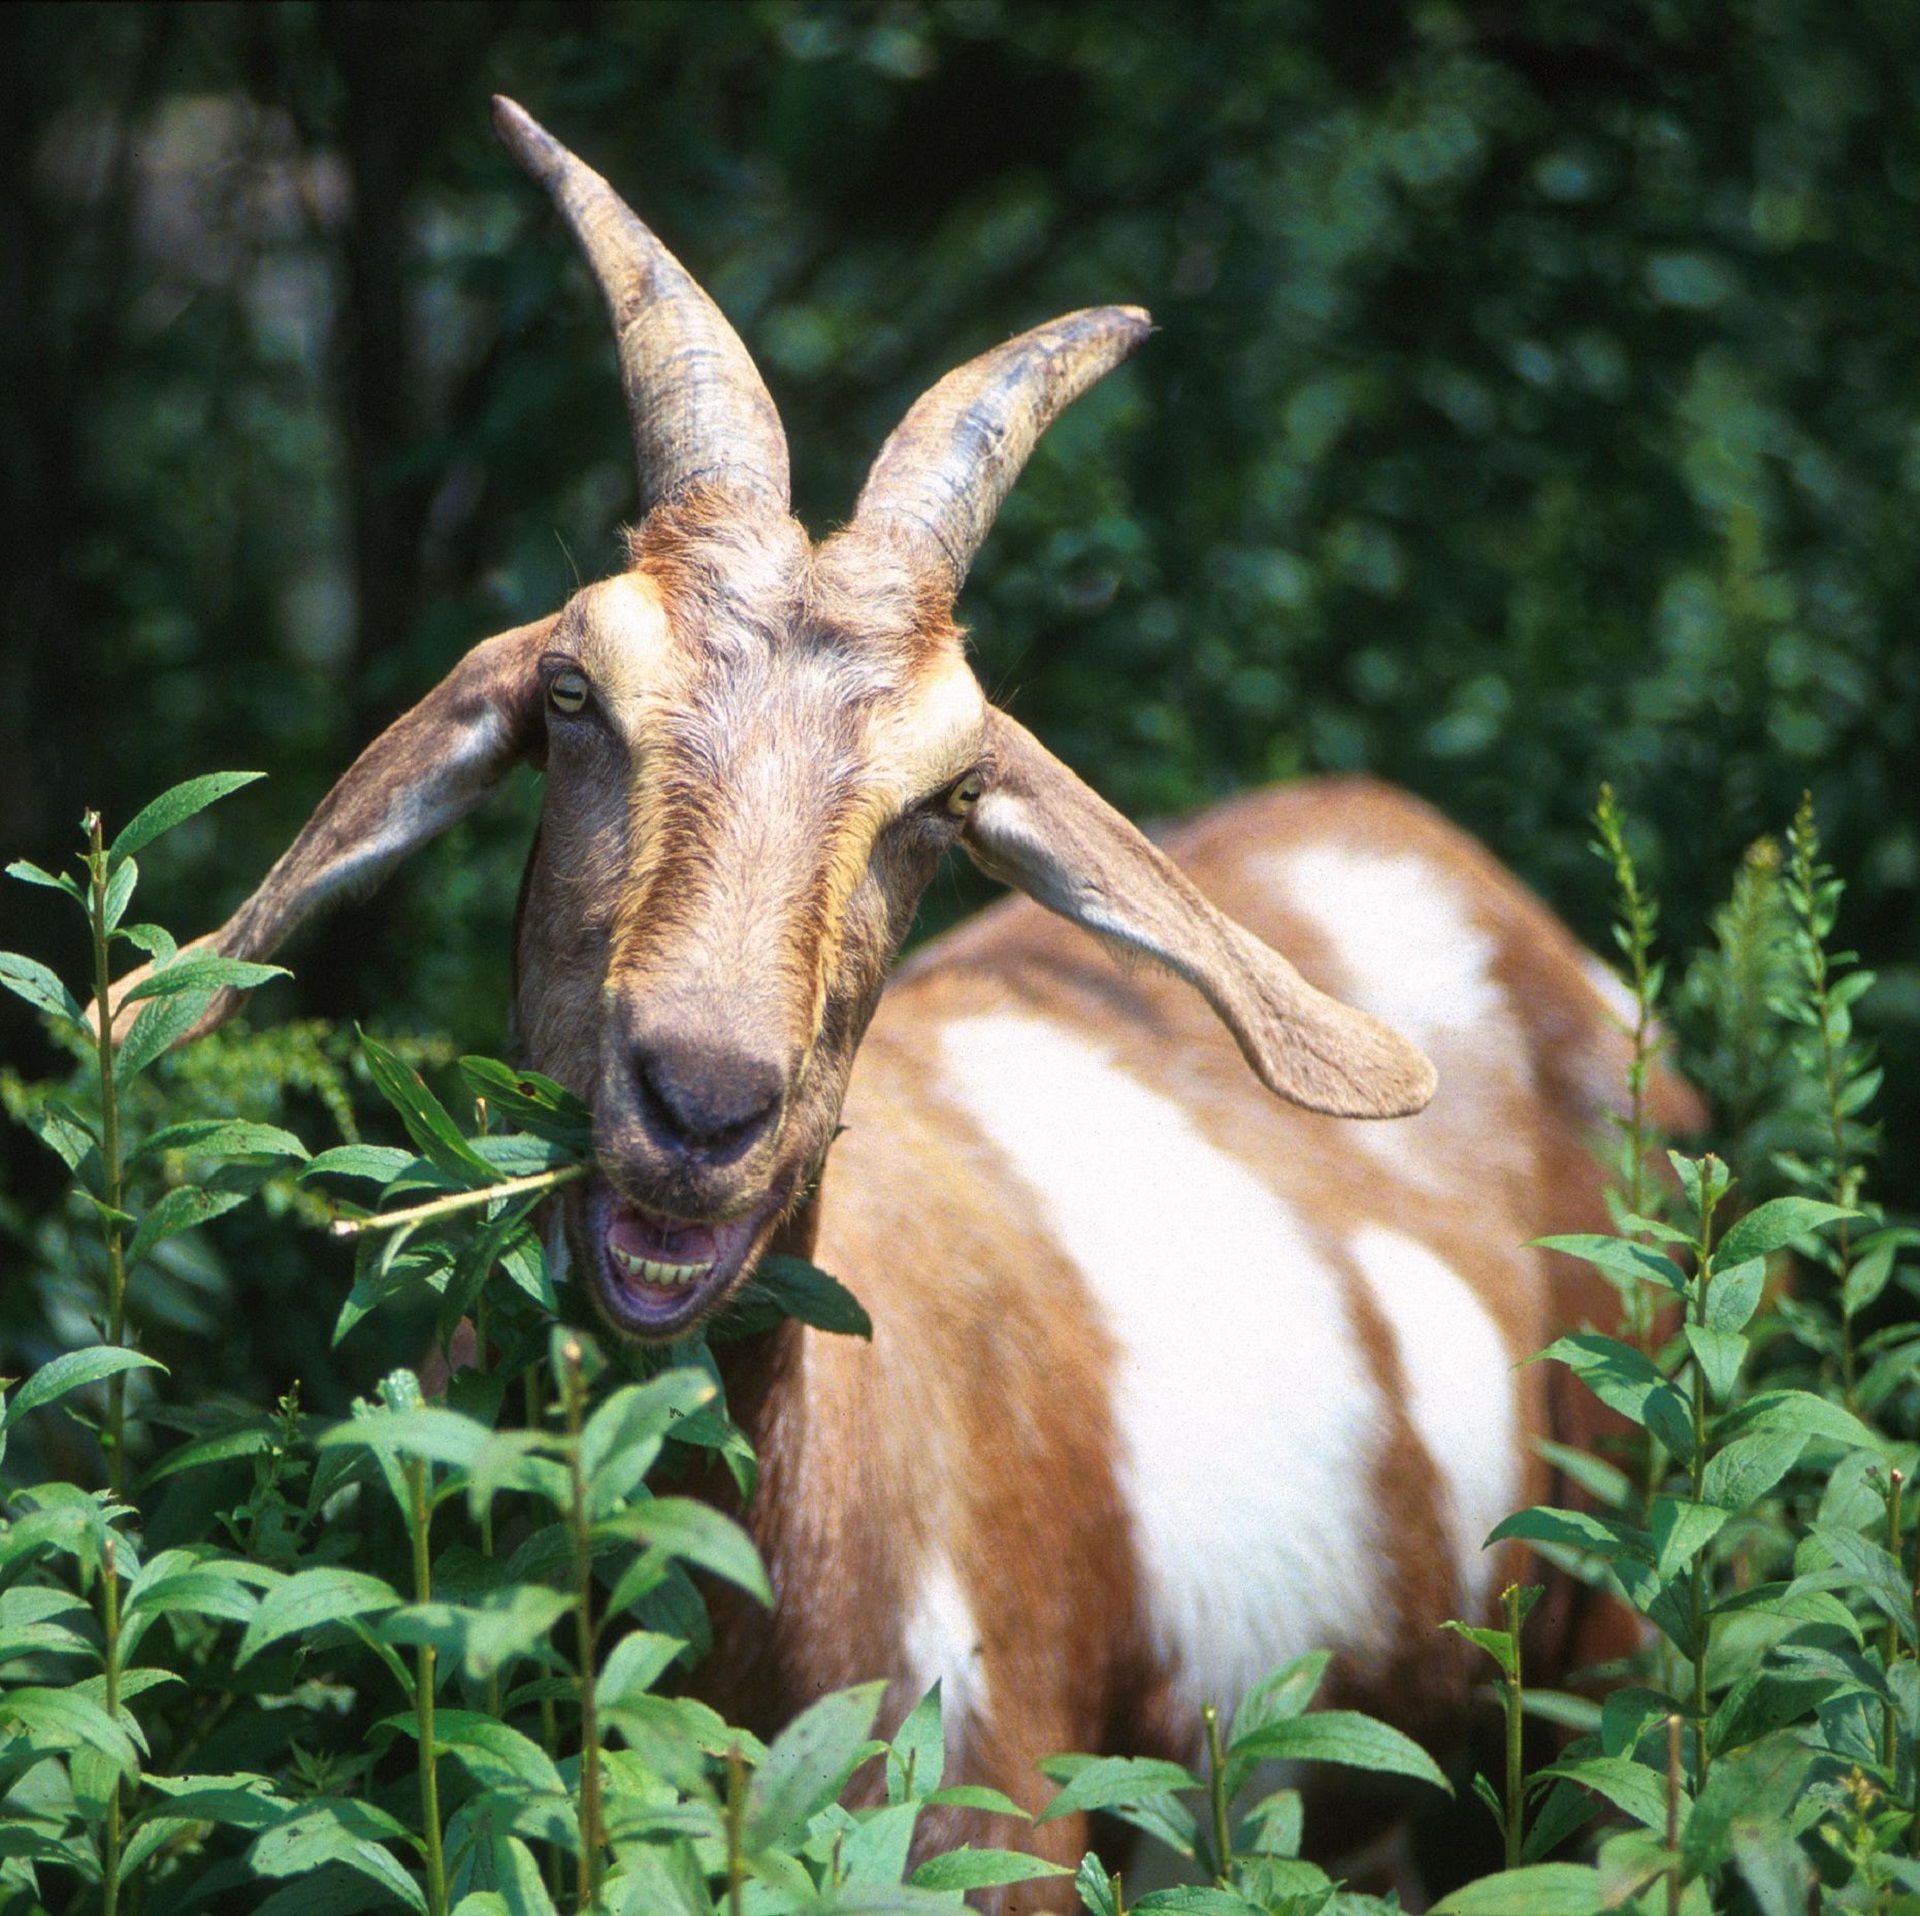
nature, wildlife, goat, horn, grazing, livestock, mammal, agriculture, fauna, antelope, gazelle, face, eating, goats, head, vertebrate, weeds, horns, barbary sheep, cow goat family